Camlough

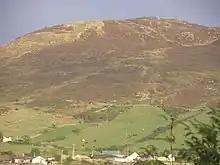
Camlough Mountain

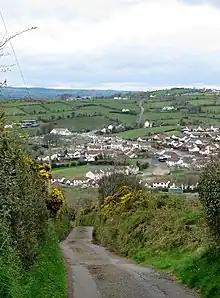
Camlough seen from the lower slopes of Camlough Mountain

To the south of Camlough is Camlough Mountain or Slieve Girkin, rising to . The rock that makes up Camlough Mountain is called granodiorite. Granodiorite, just like the rocks that make up Slieve Gullion, forms from the cooling, deep underground, of molten magma. However, unlike the rocks that make up Slieve Gullion and the Ring of Gullion, which were formed around 60 million years ago, the granodiorites of Camlough Mountain are around 400 million years old. Whereas the younger rocks of Gullion are associated with igneous activity related to the formation of the present day Atlantic Ocean, the rocks of Camlough Mountain are associated with igneous activity related to the closure of a precursor to the present day Atlantic, the now long disappeared Iapetus Ocean.